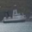
Label: ship